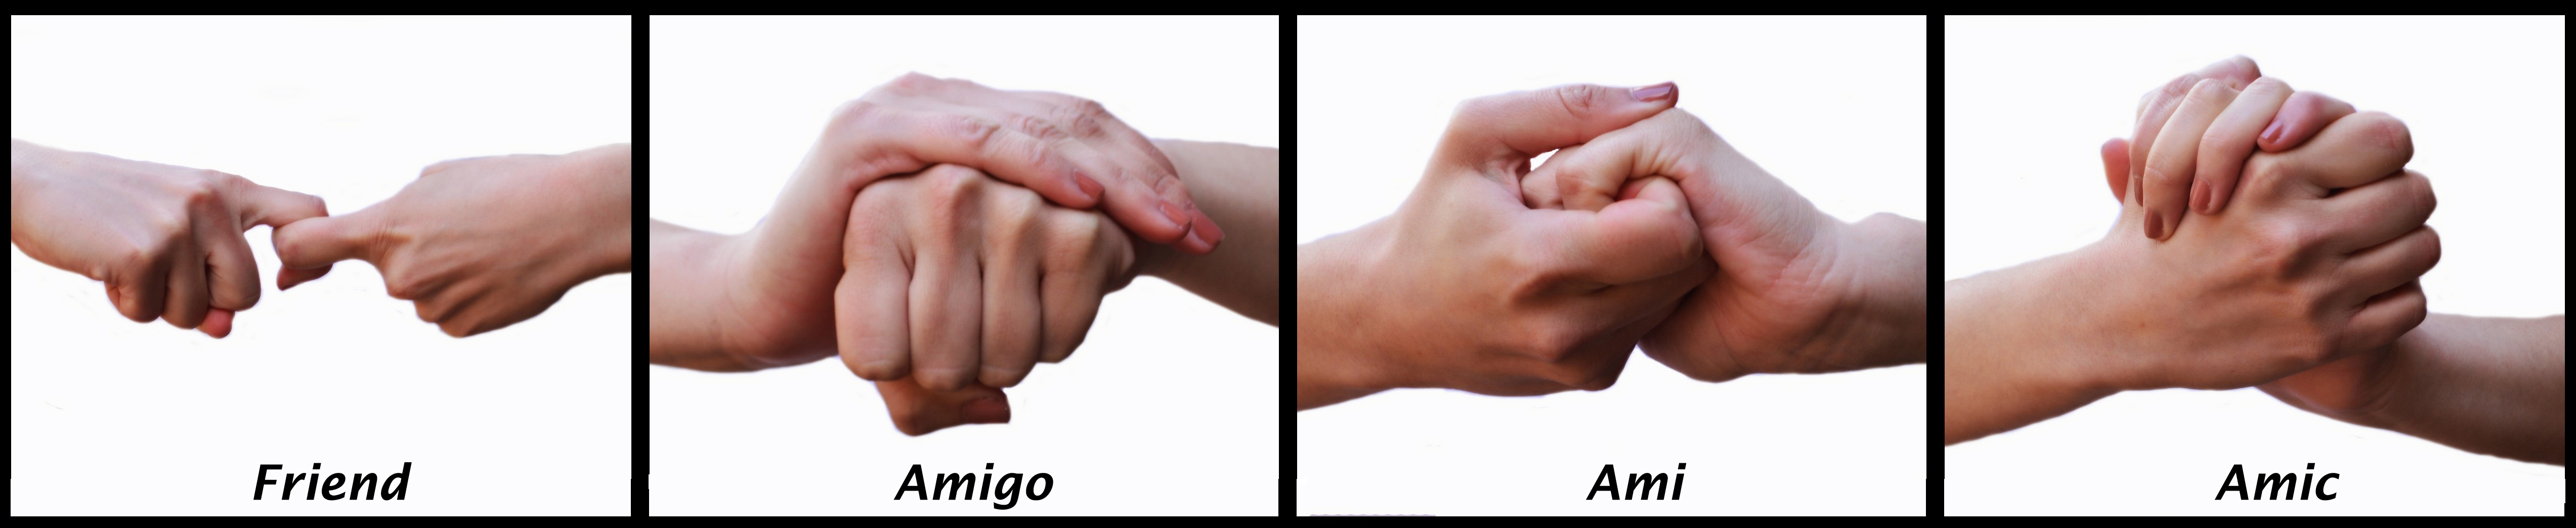
hand, finger, friendship, friend, muscle, mouth, human body, face, m, french, head, english, main, spanish, organ, lingua, lengua, langue, llengua, freundschaft, freunde, amigo, language, mano, ami, interaction, signlanguage, signing, amicizia, amistat, amistad, catalan, amiti, sprache, amico, amic, geb rdensprache, languedessignes, signedlanguage, lenguadese as, linguadeisegni, lenguadesignos, llenguadesignes, sense